Albert Dock Traffic Office

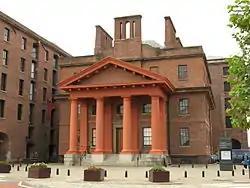

The Albert Dock Traffic Office is a 19th-century Grade I listed building located in Liverpool, England. As part of a series of other buildings it makes up part of the Albert Dock. Formally the former home of Granada Television the building is now owned by National Museums Liverpool.